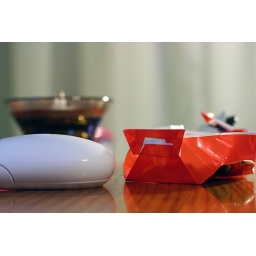
And I'm at home eating Reese's peanut butter cups catching up on reading posts in my Reader. Oh joy,